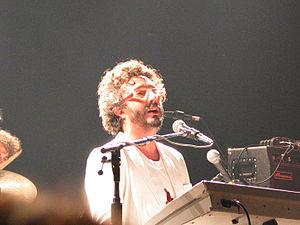
Fito Páez. Occitan
Le rock argentin est un ensemble de musiques rock, et d'autres styles musicaux proches, créés, produits en Argentine. L'expression coïncide en partie avec « rock national », un concept apparu durant la seconde moitié des années 1960 pour se référer à un courant musical rock, au sens large, chanté en espagnol et qui à ses débuts faisait face aux productions « commerciales », développées par les médias de communication et les maisons de disque.